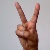
The image shows a hand gesture representing the letter 'V' in Indian Sign Language.